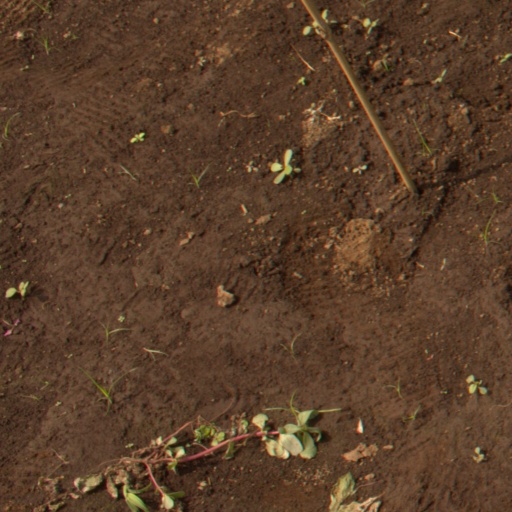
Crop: soybean